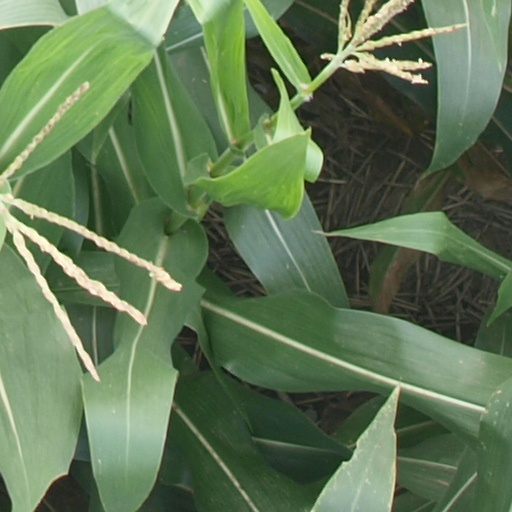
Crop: maize; corn